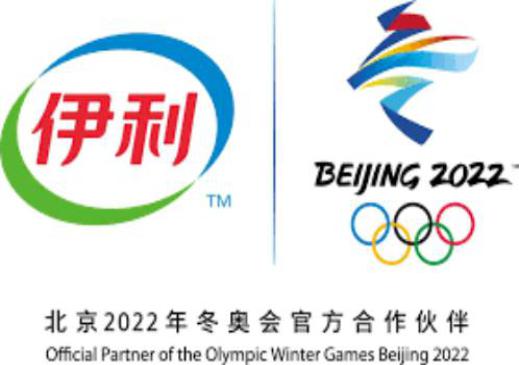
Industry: Food